The Man (1972 film)

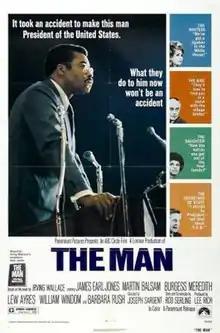

The Man is a 1972 American political drama film directed by Joseph Sargent and starring James Earl Jones. Jones plays Douglass Dilman, the President pro tempore of the United States Senate, who succeeds to the presidency through a series of unforeseeable events, thereby becoming both the first African-American president and the first wholly unelected one. The screenplay, written by Rod Serling, is largely based upon "The Man", a novel by Irving Wallace. In addition to being the first black president more than thirty-six years before the real-world occurrence, the fictional Dilman was also the first president elected to neither that office nor to the Vice Presidency, foreshadowing the real-world elevation of Gerald Ford by less than twenty-five months.